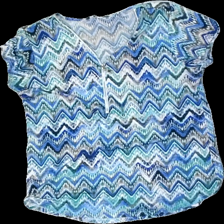
View: front
Type: T-shirt
Category: Ladies
Brand: Not in the list
Brand text on label: Joy of love
Colors: Blue, Green, Multicolor, White
Material: 100% Polyester
Pattern: Other
Cut: Regular
Size: L
Price range: 50-100
Recommended usage: Reuse
Description: t-shirt with zipper